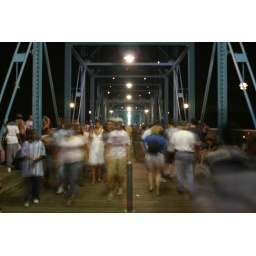
people watching riverbend fireworks from the walnut street bridge in downtown chattanooga, TN